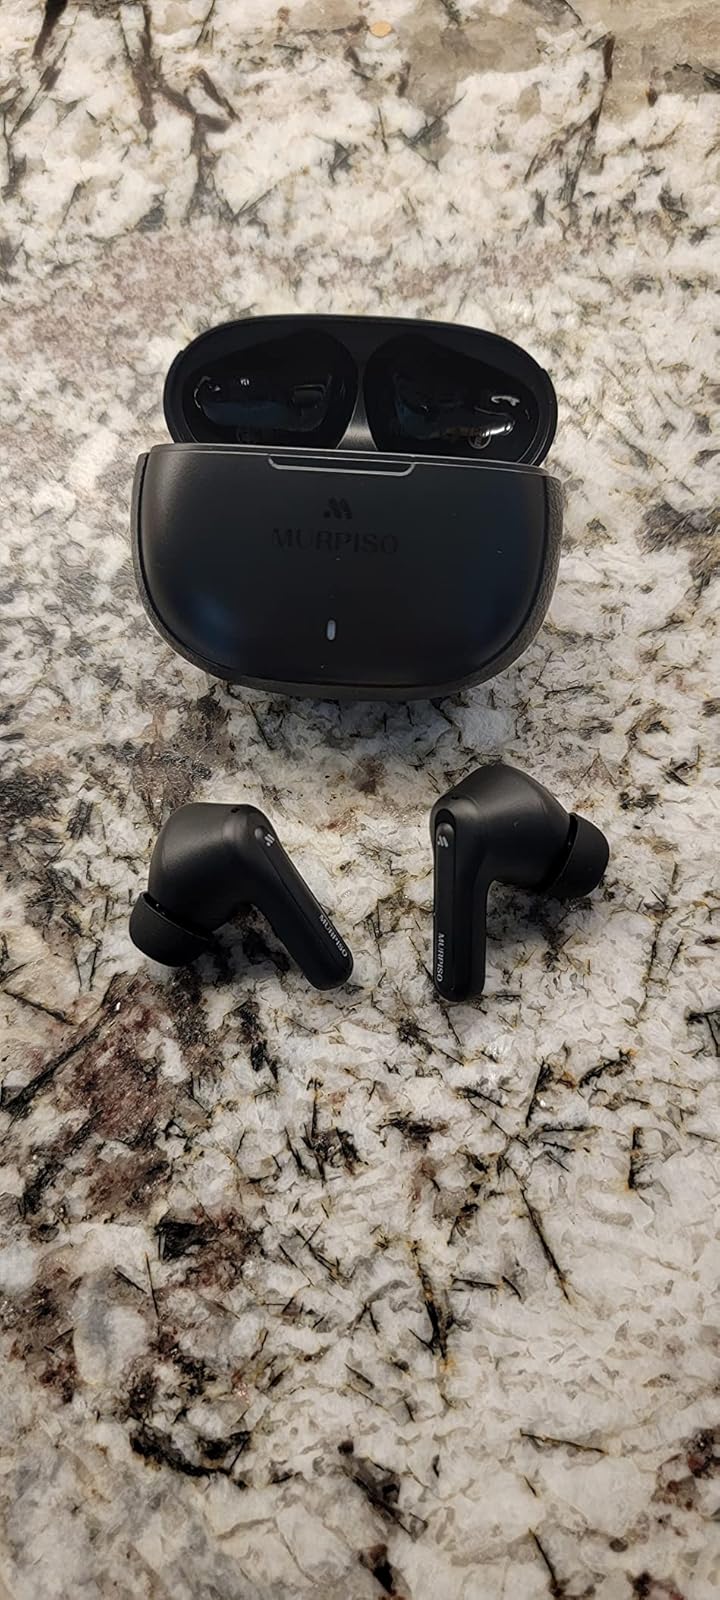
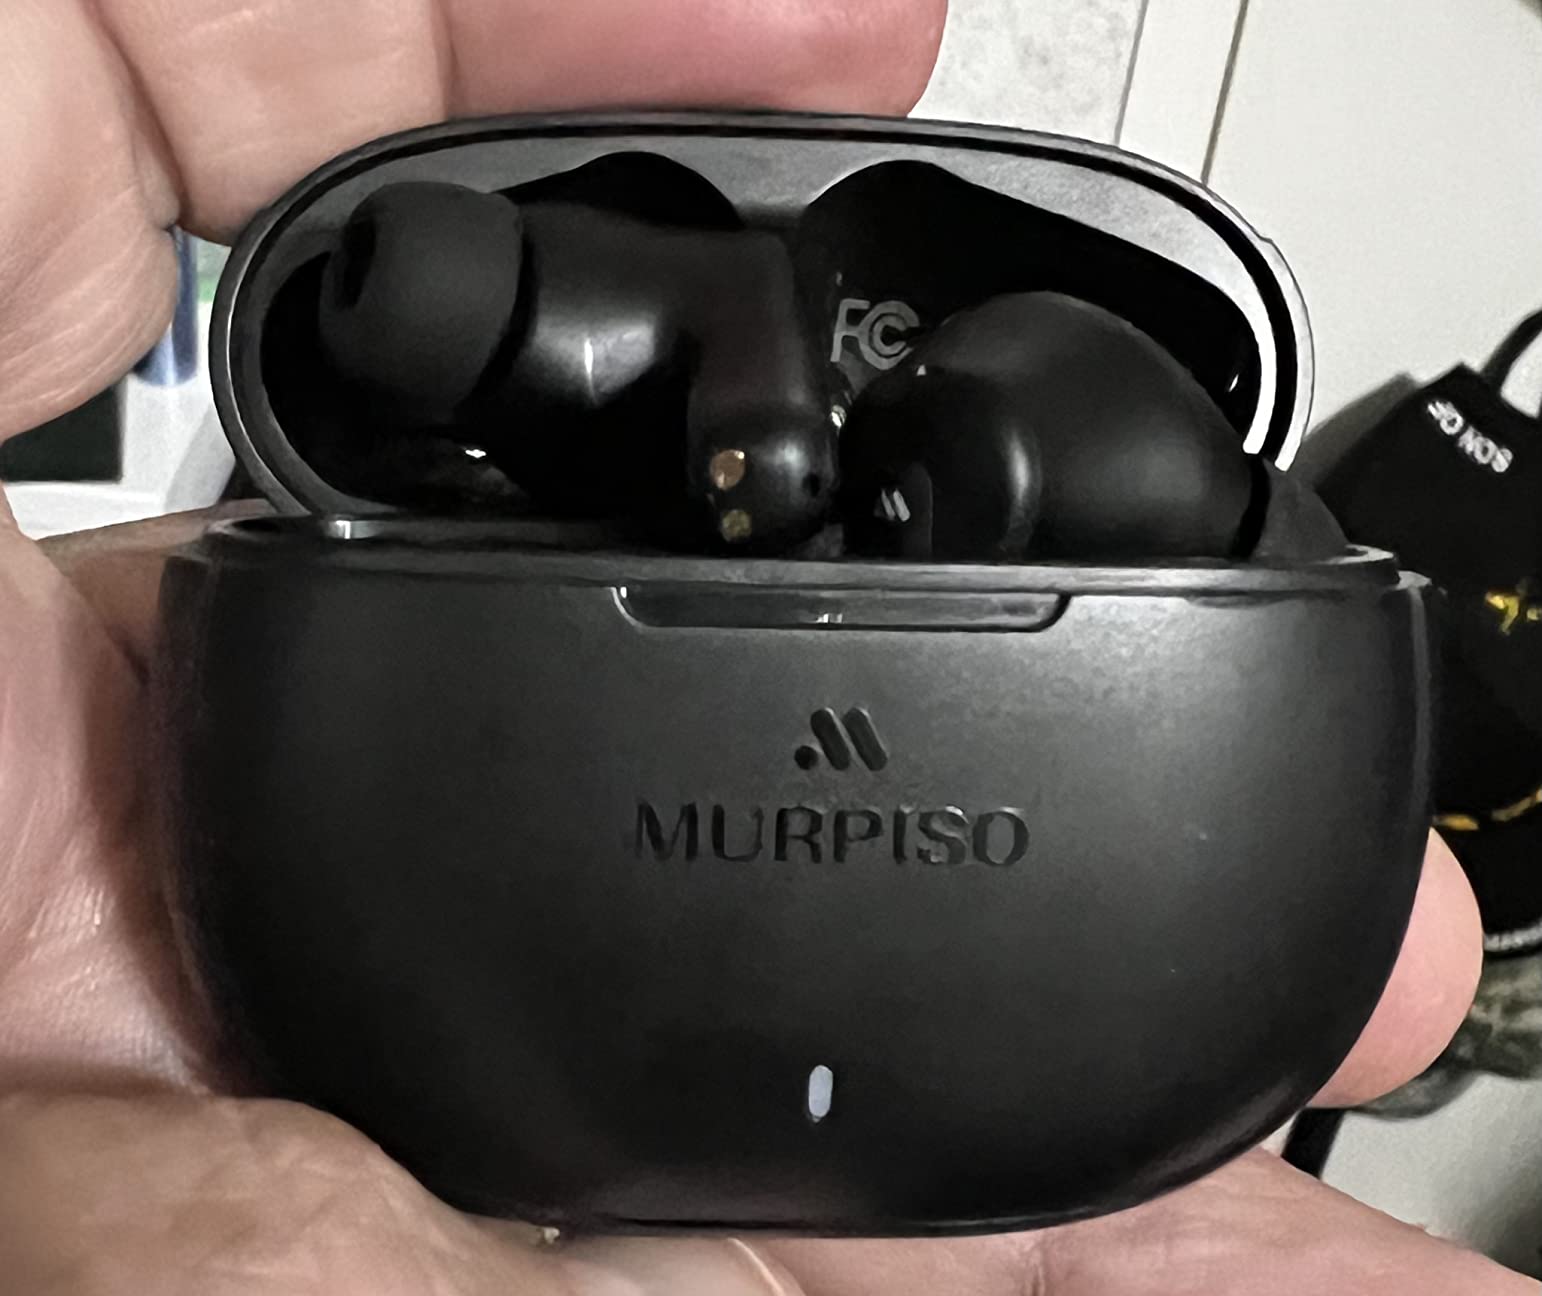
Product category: earbuds
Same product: yes